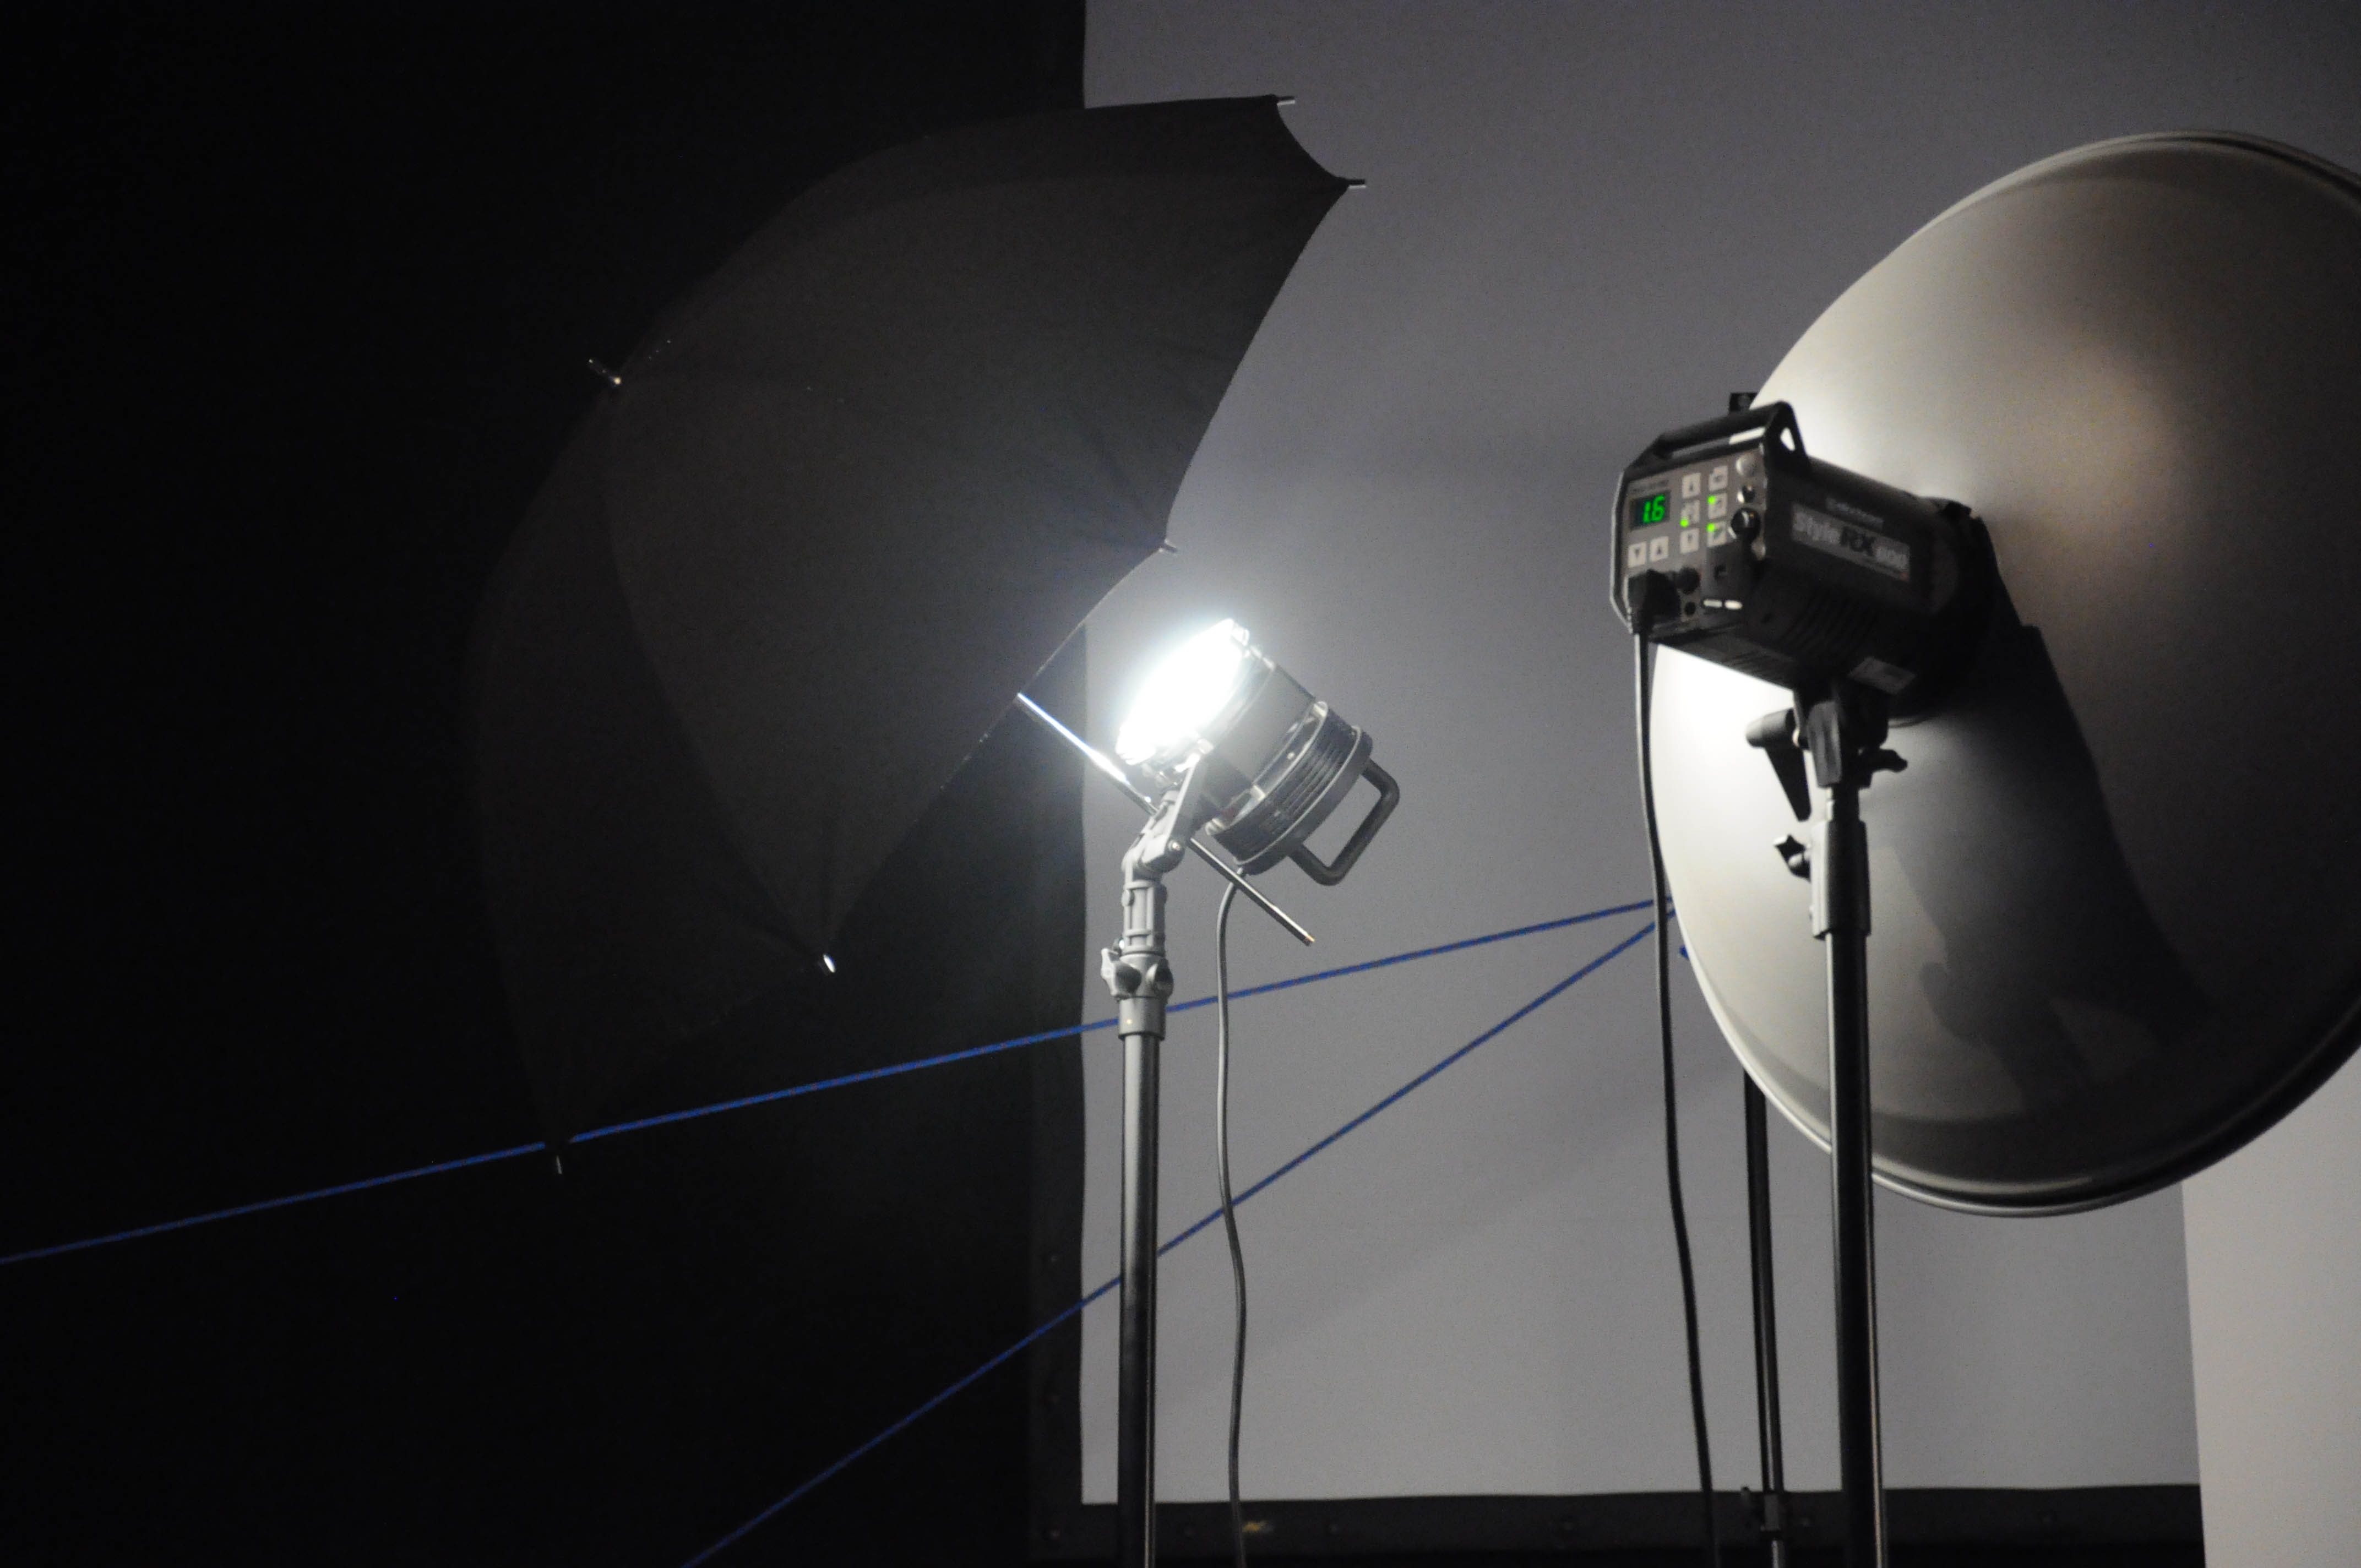
light, black and white, technology, white, darkness, street light, lamp, black, electricity, lighting, laser, energy, light fixture, atmosphere of earth, photostudio